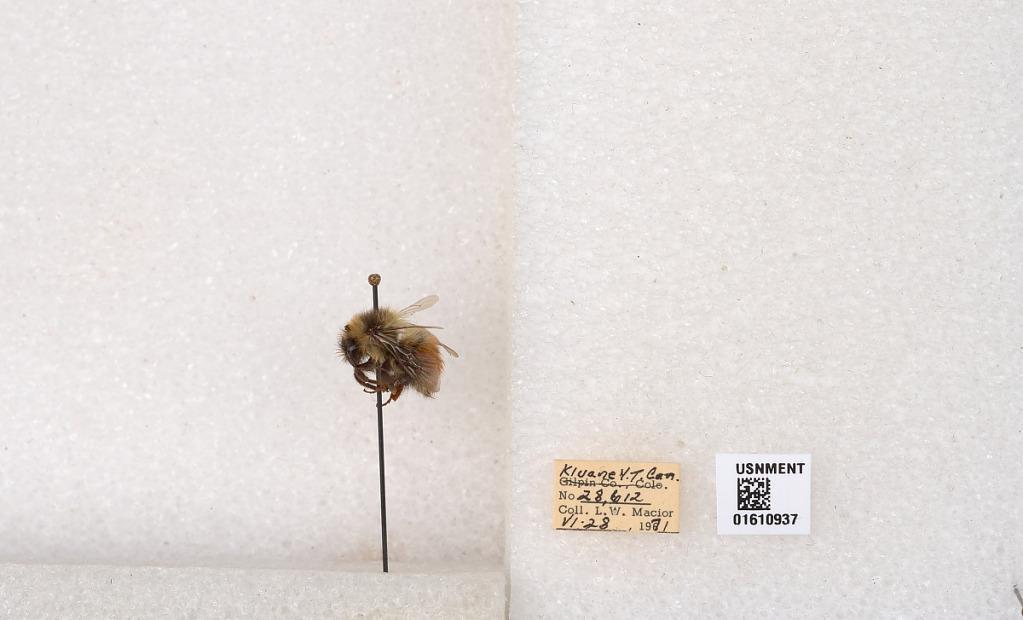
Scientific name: Bombus (Pyrobombus) sylvicola Kirby
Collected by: L. Macior
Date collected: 1971-6-28
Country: Canada
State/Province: Yukon Territory
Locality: Kluane National Park and Reserve
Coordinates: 60.7493, -139.504